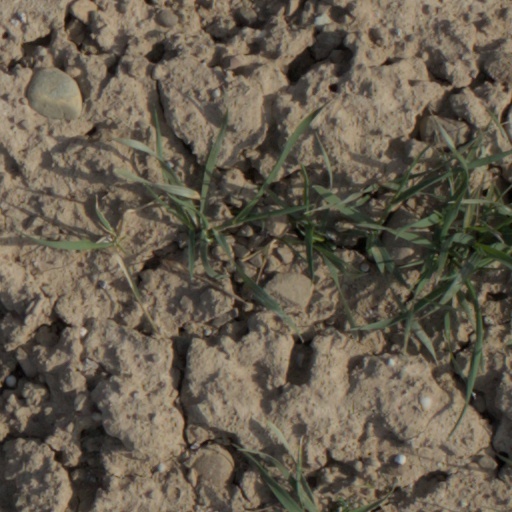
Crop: wheat